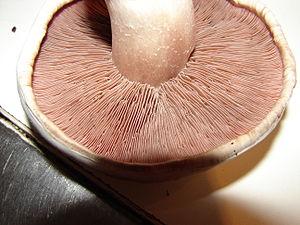
Les agarics, appelés aussi psalliotes, sont des champignons basidiomycètes du genre Agaricus, appartenant à la famille des agaricacées. Il en existe de très nombreuses espèces, qui, pour la plupart, se ressemblent fortement. Certains espèces sont comestibles, mais d'autres sont toxiques, comme l'agaric jaunissant. L'espèce la plus consommée est Agaricus bisporus, cultivé de façon industrielle en champignonnière sous le nom de champignon de Paris. Les espèces « sauvages » croissent de façon souvent abondante, dès les premières pluies de l'été, dans les prés et les taillis, parfois dans les bois clairs.